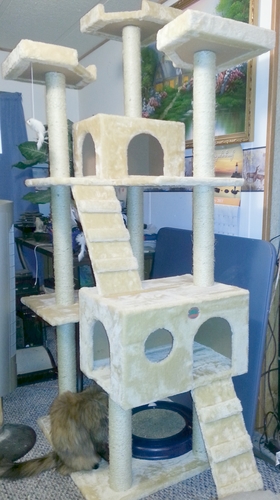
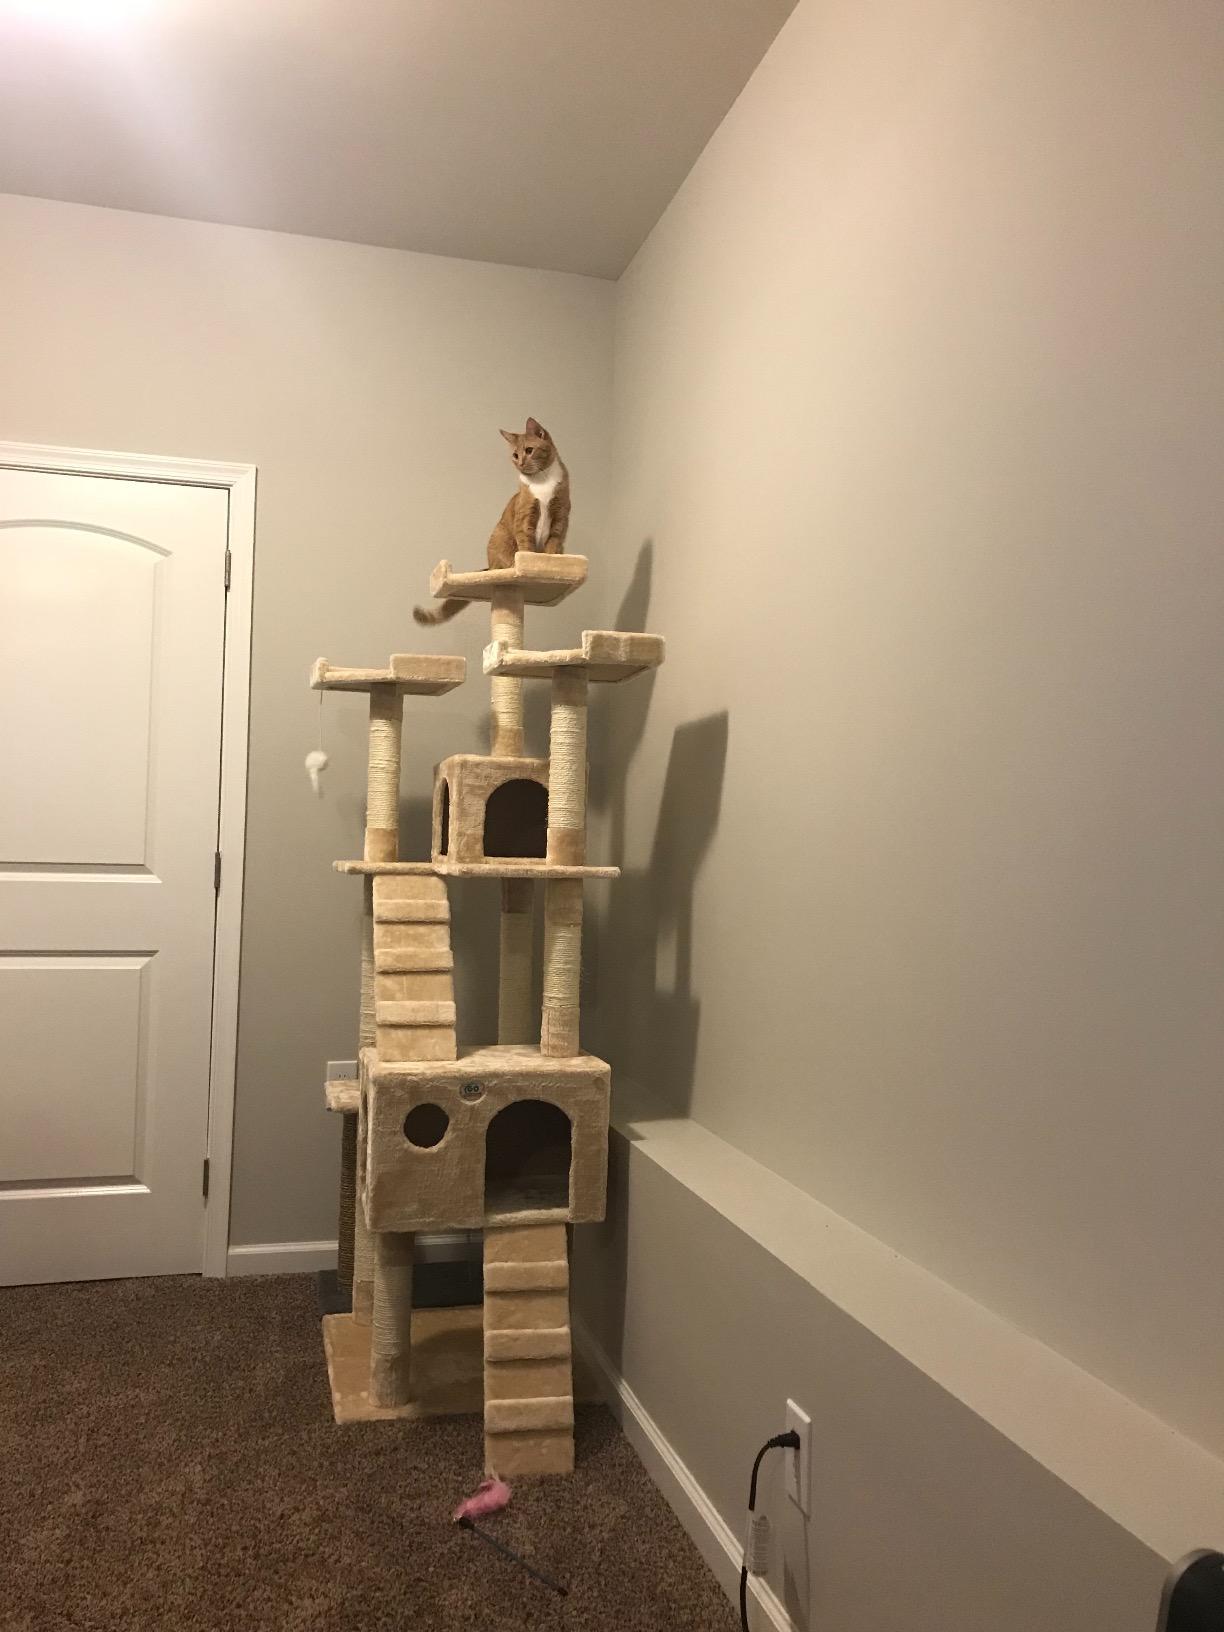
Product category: items_cat tree
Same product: yes